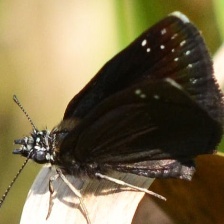
Species: SOOTYWING